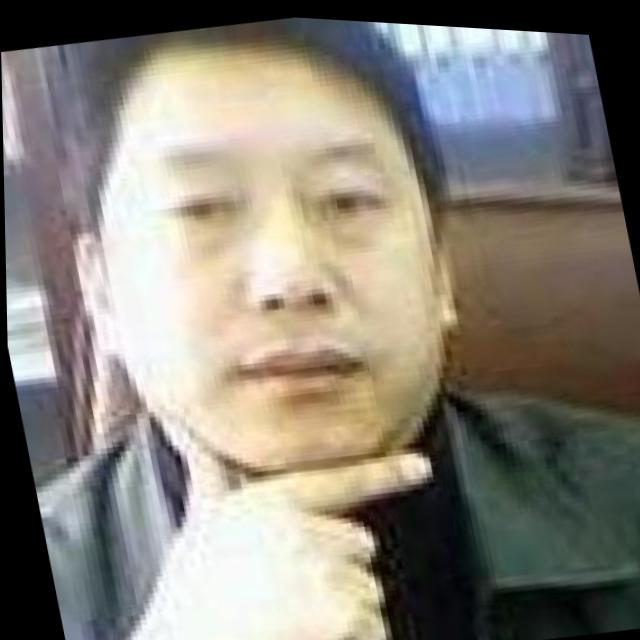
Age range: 45-64